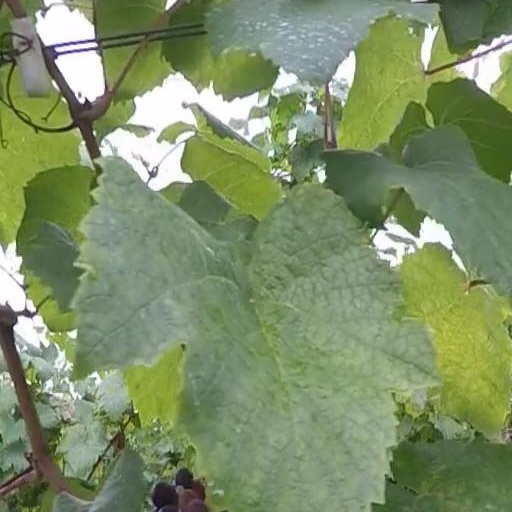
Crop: grape